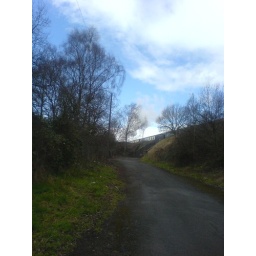
More of the train on the bridge over the canal